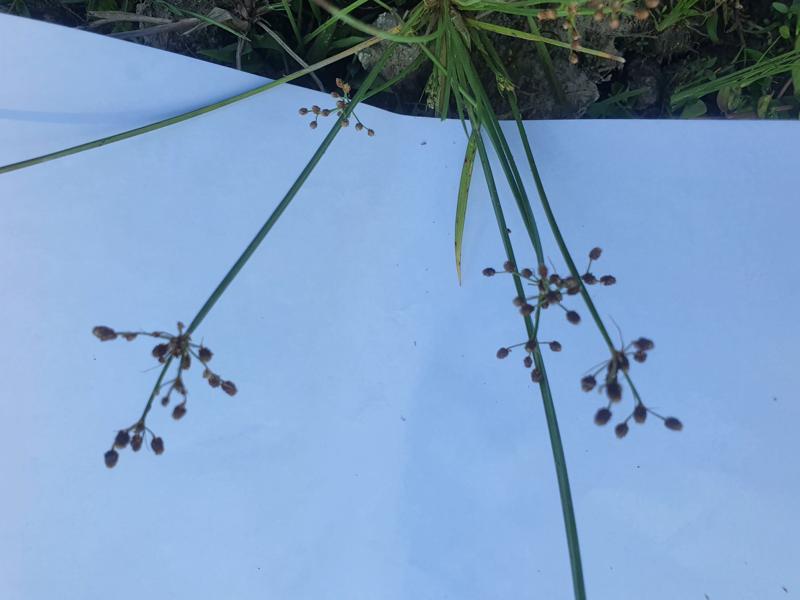
Weed species: Fimbristylis littoralis